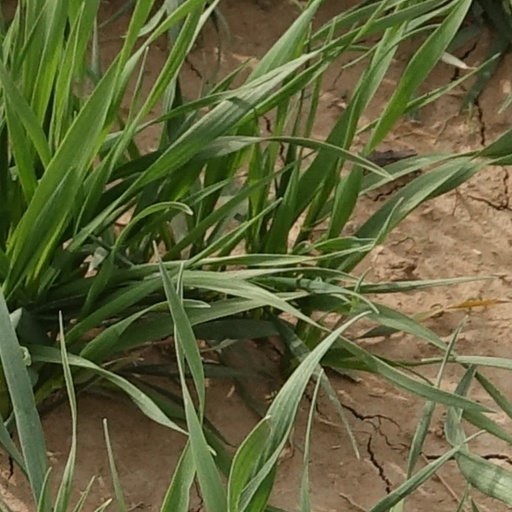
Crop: wheat